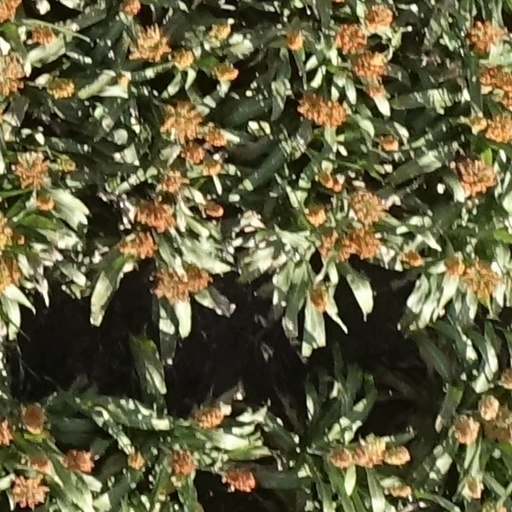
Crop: sorghum